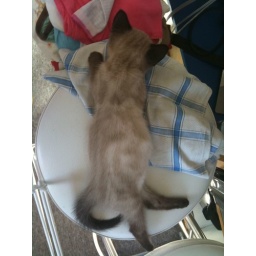
Other cat in hot house